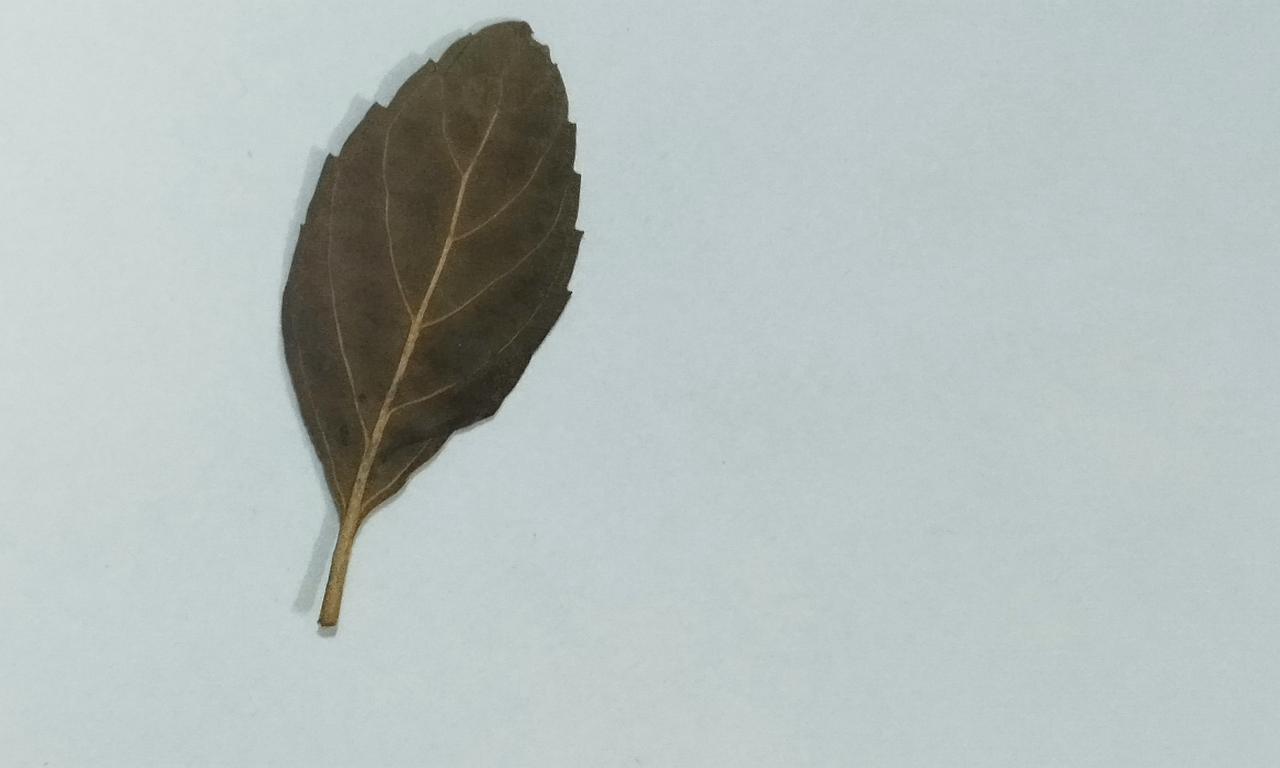
Label: Dried